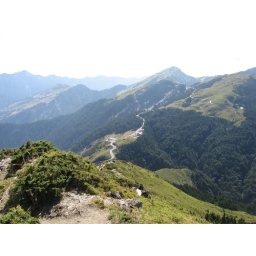
What you see in the middle of the photo is the car park high on the mountain 3000m above the sea level.